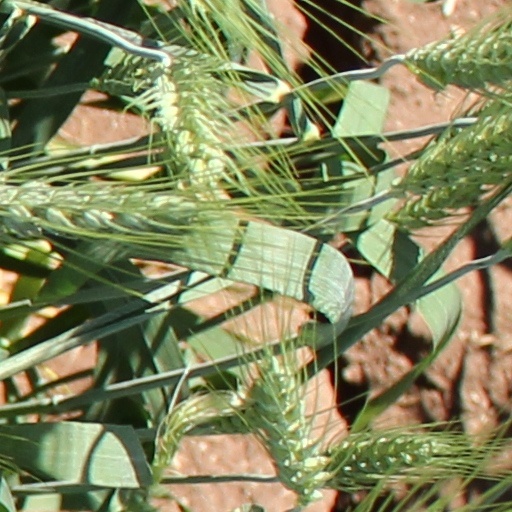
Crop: wheat